Verdun Cathedral

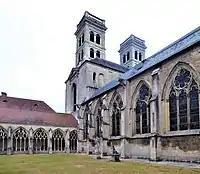
Verdun Cathedral from inside the cloister

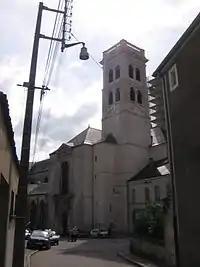
Verdun Cathedral

Verdun Cathedral is a Roman Catholic church located in the town of Verdun, Lorraine, France. The cathedral is the seat of the Bishops of Verdun. It was declared a "monument historique" on 30 October 1906 and the cloister on 13 July 1907.